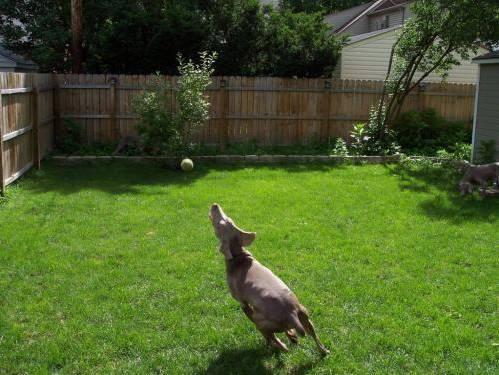
dog